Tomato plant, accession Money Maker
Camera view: horizontal (90 deg, fisheye); turntable rotation: 60 degrees
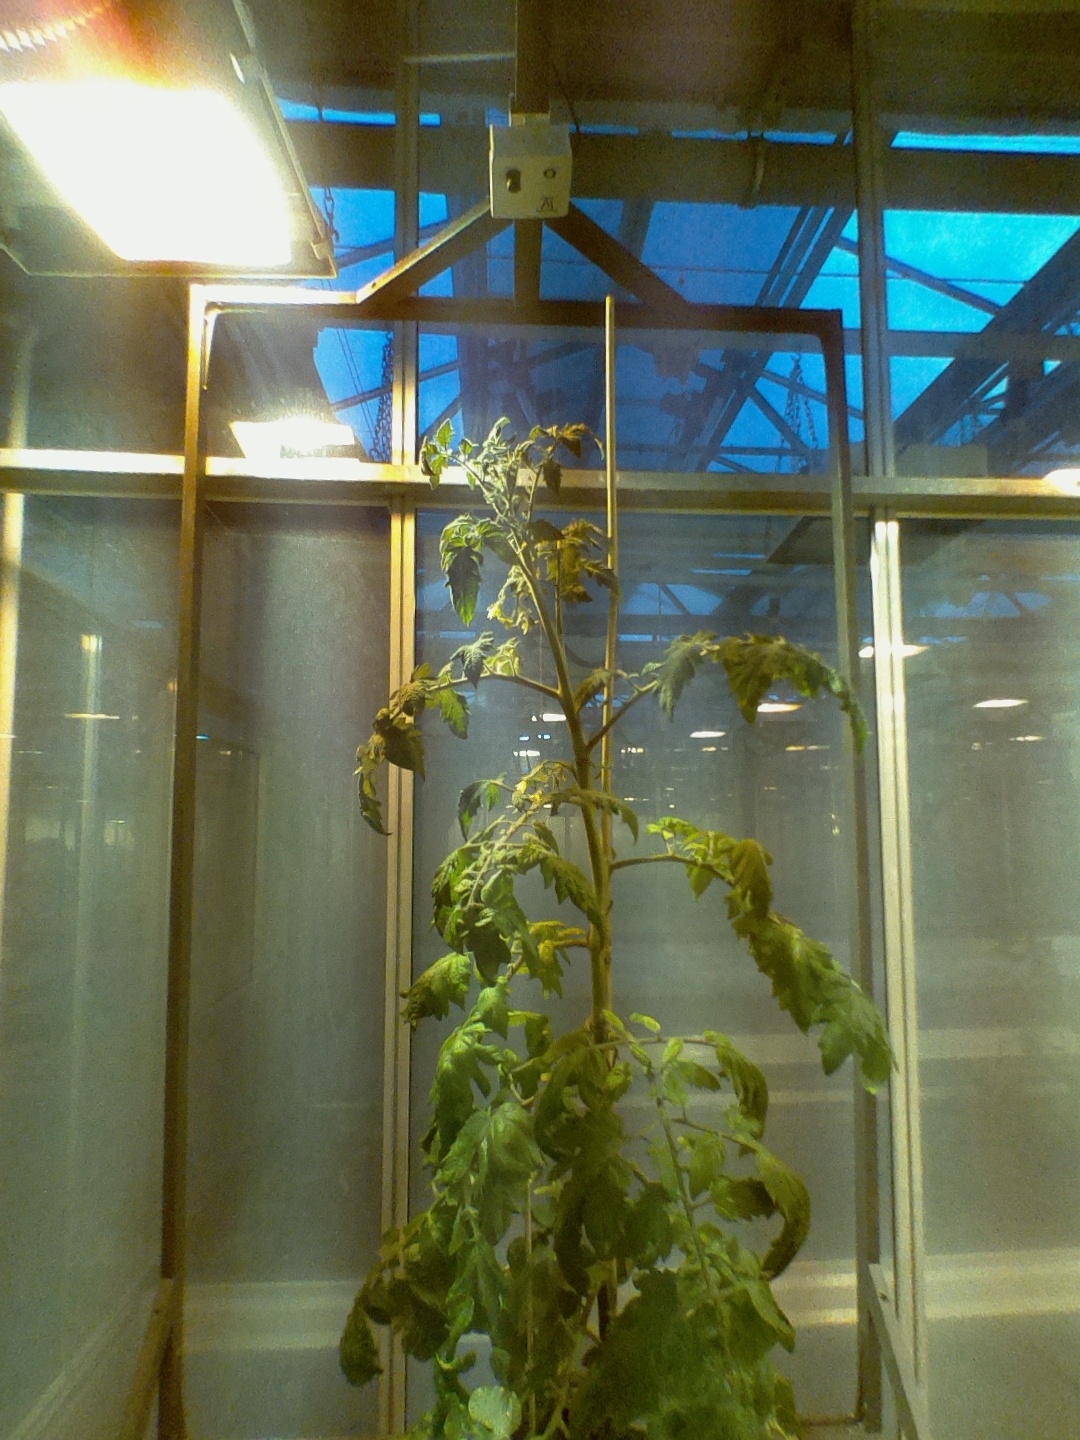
BBCH growth stage 69: End of flowering, 90%-100% of flowers open, more petals falling